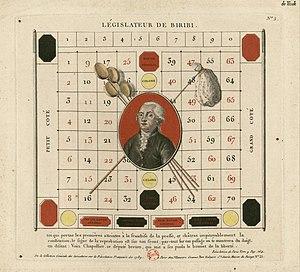
Caricature anonyme d'Isaac Le Chapelier (1754-1794). Légende
Isaac-René-Guy Le Chapelier, né le 12 juin 1754 à Rennes, et mort guillotiné le 22 avril 1794 à Paris, est un homme politique français.
"La loi Le Chapelier, promulguée en France le 14 juin 1791, est une loi ayant interdit tout groupement professionnel, que ce soit de gens de métier, les ""maitres"", ou de leurs ouvriers et apprentis. Elle s'inscrit dans une volonté de s'affranchir des groupes de pression qu'étaient devenues les corporations et les guildes sous l'Ancien Régime.
Le biribi, de l'italien biribisso, est un jeu de hasard pur. Il s'agit d'une sorte de loterie à choix multiples, semblable au cavagnole et aussi à la roulette, avec changement de générateur de hasard. Le jeu a donné son nom au bagne de Biribi.